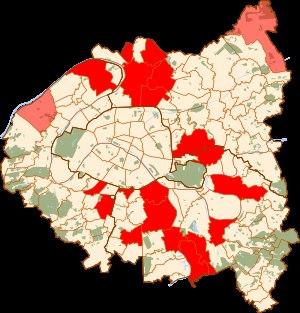
L'expression ceinture rouge ou banlieue rouge désigne l'ensemble des villes à mairie communiste entourant Paris depuis les années 1920. Plus largement, l'expression désigne l'ensemble des villes largement peuplées par la classe ouvrière et entourant Paris.